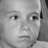
Emotion: sad